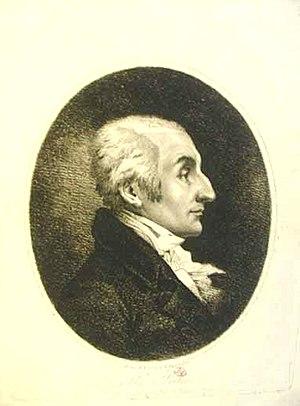
Jean Peltier, dit Peltier Dudoyer est un armateur nantais. Après avoir armé 70 bateaux, il a passé la seconde partie de sa vie à l'Isle de France où il s'était remarié. Il a proposé au Directoire, en 1798, d'être l'homme qui abolirait l'esclavage à l'Isle de France.